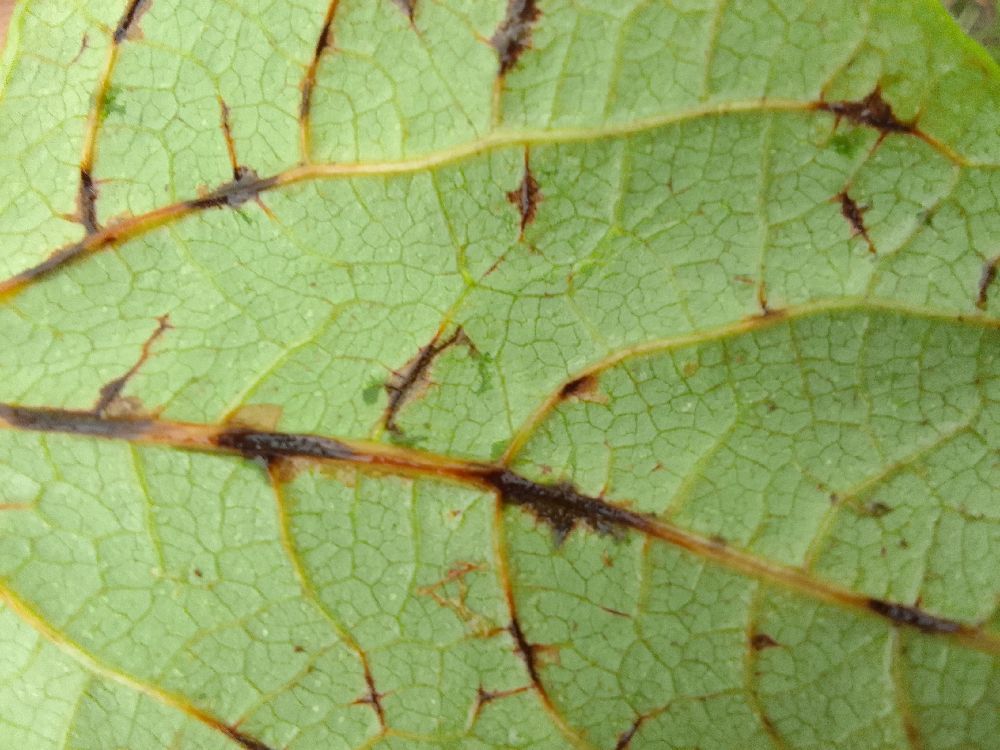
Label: anthracnose